Slinger, Wisconsin

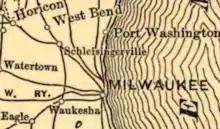
Rail map of Wisconsin from 1900 centered on Schleisingerville

In the early 19th century, the Slinger area was home to Potawatomi Native Americans, who surrendered the land the United States Federal Government in 1833 through the 1833 Treaty of Chicago, which (after being ratified in 1835) required them to leave Wisconsin by 1838. While many Potawatomis moved west of the Mississippi River to Kansas, some chose to remain, and were referred to as "strolling Potawatomi" in contemporary documents because many of them were migrants who subsisted by squatting on their ancestral lands, which were now owned by white settlers. One band of strolling Potawatomi travelled through Dodge, Jefferson, and Washington counties, and was led by Chief Kewaskum, who had a camp on Pike Lake, west of Slinger. Kewaskum was friendly with the white settlers who began arriving in the 1840s. He died sometime between 1847 and 1850, and the early settlers named the Village of Kewaskum in his honor. Itinerant Potawatomis lived in Washington County into the late 19th century, when many of them gathered in northern Wisconsin to form the Forest County Potawatomi Community.